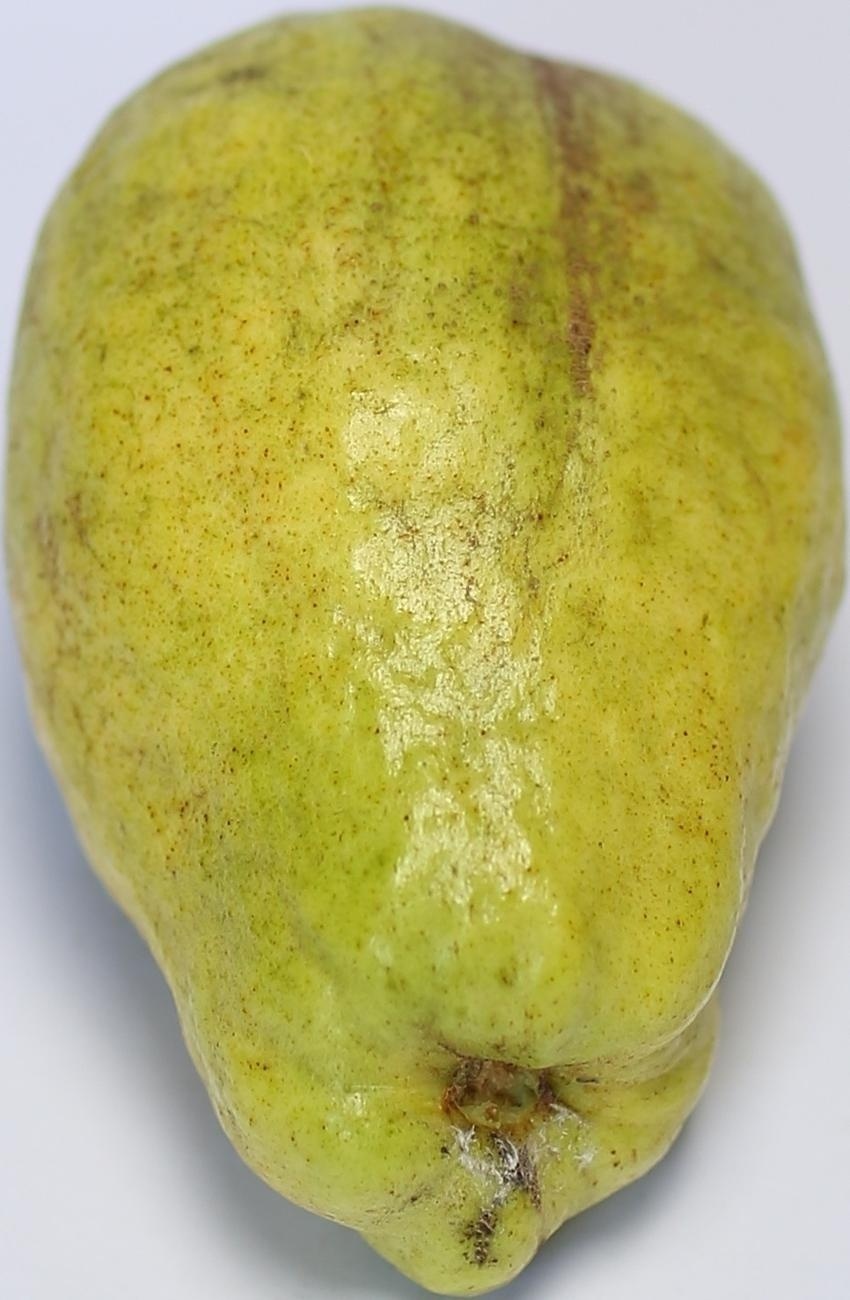
Maturity: mature-green
Variety: thadhrami